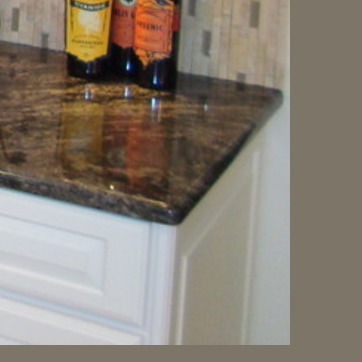
Material: polishedstone